George Țucudean

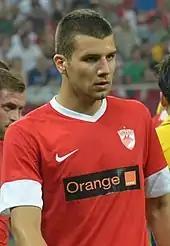
Țucudean with Dinamo București in 2012

He made his debut for Dinamo București on 1 April 2011 in a game against Universitatea Cluj. Țucudean made an immediate impact at the capital-based club, scoring four goals from 13 appearances in the second half of the 2010–11 season. In the following campaign he made 30 appearances and scored four goals, also recording his UEFA Europa League debut.